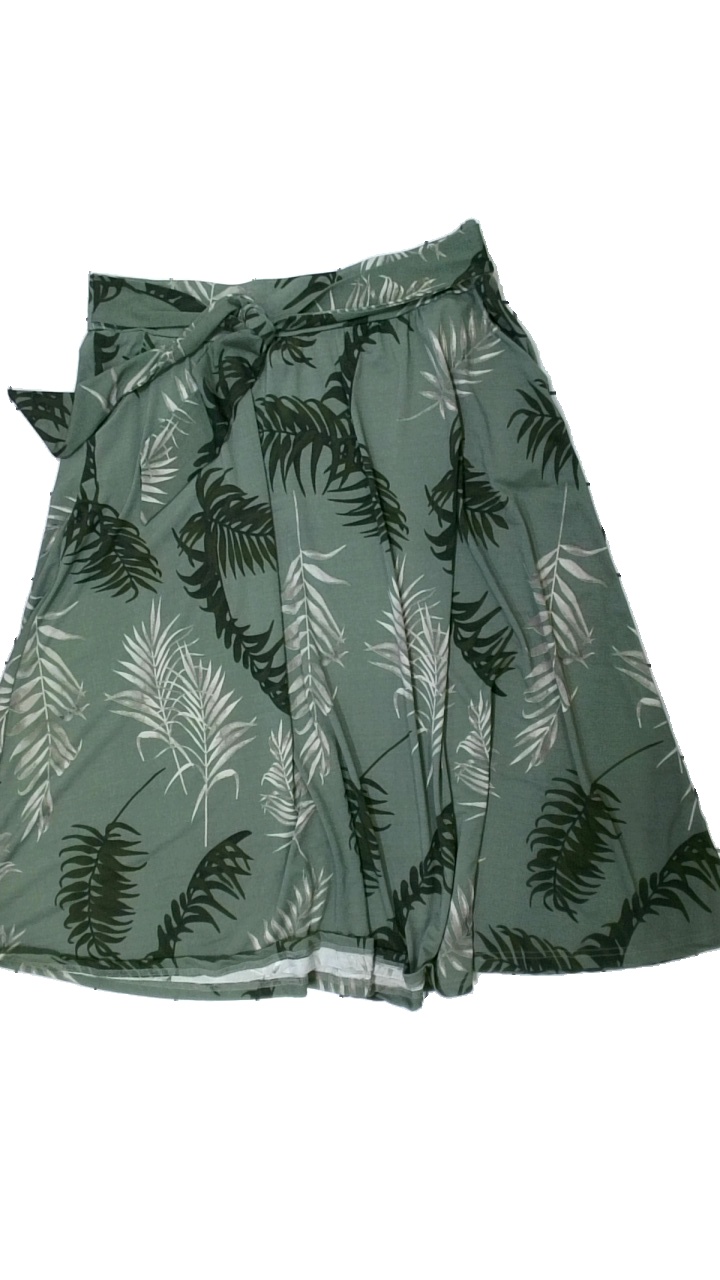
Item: Skirt (Ladies)
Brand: Isolde
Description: grön kjol med blad på
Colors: Green, Grey, Black
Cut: Regular
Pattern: Other
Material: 100% polyester
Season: All
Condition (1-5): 5
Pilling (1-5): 5
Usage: Reuse
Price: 50-100